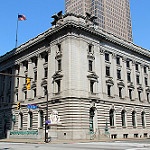
Scene: Outdoor